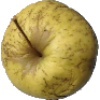
Label: Apple Golden 1